Hilden station

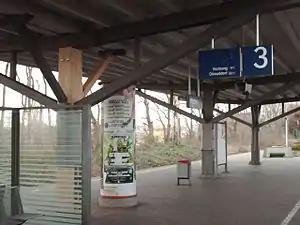

Hilden station is located in the city of Hilden in the German state of North Rhine-Westphalia. It is on the Düsseldorf–Solingen line and is classified by Deutsche Bahn as a category 4 station. It is served by Rhine-Ruhr S-Bahn line S1 every 20 minutes, and by three bus routes (O3, 783 and 784), operated by Rheinbahn, each at 20-minute intervals.